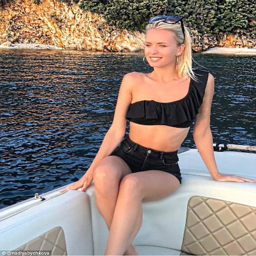
rising star : who was born moved when she was 15 , where she flourished as a model and dancer